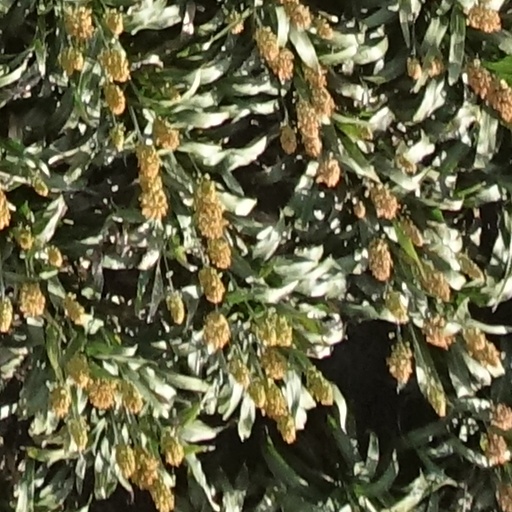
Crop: sorghum